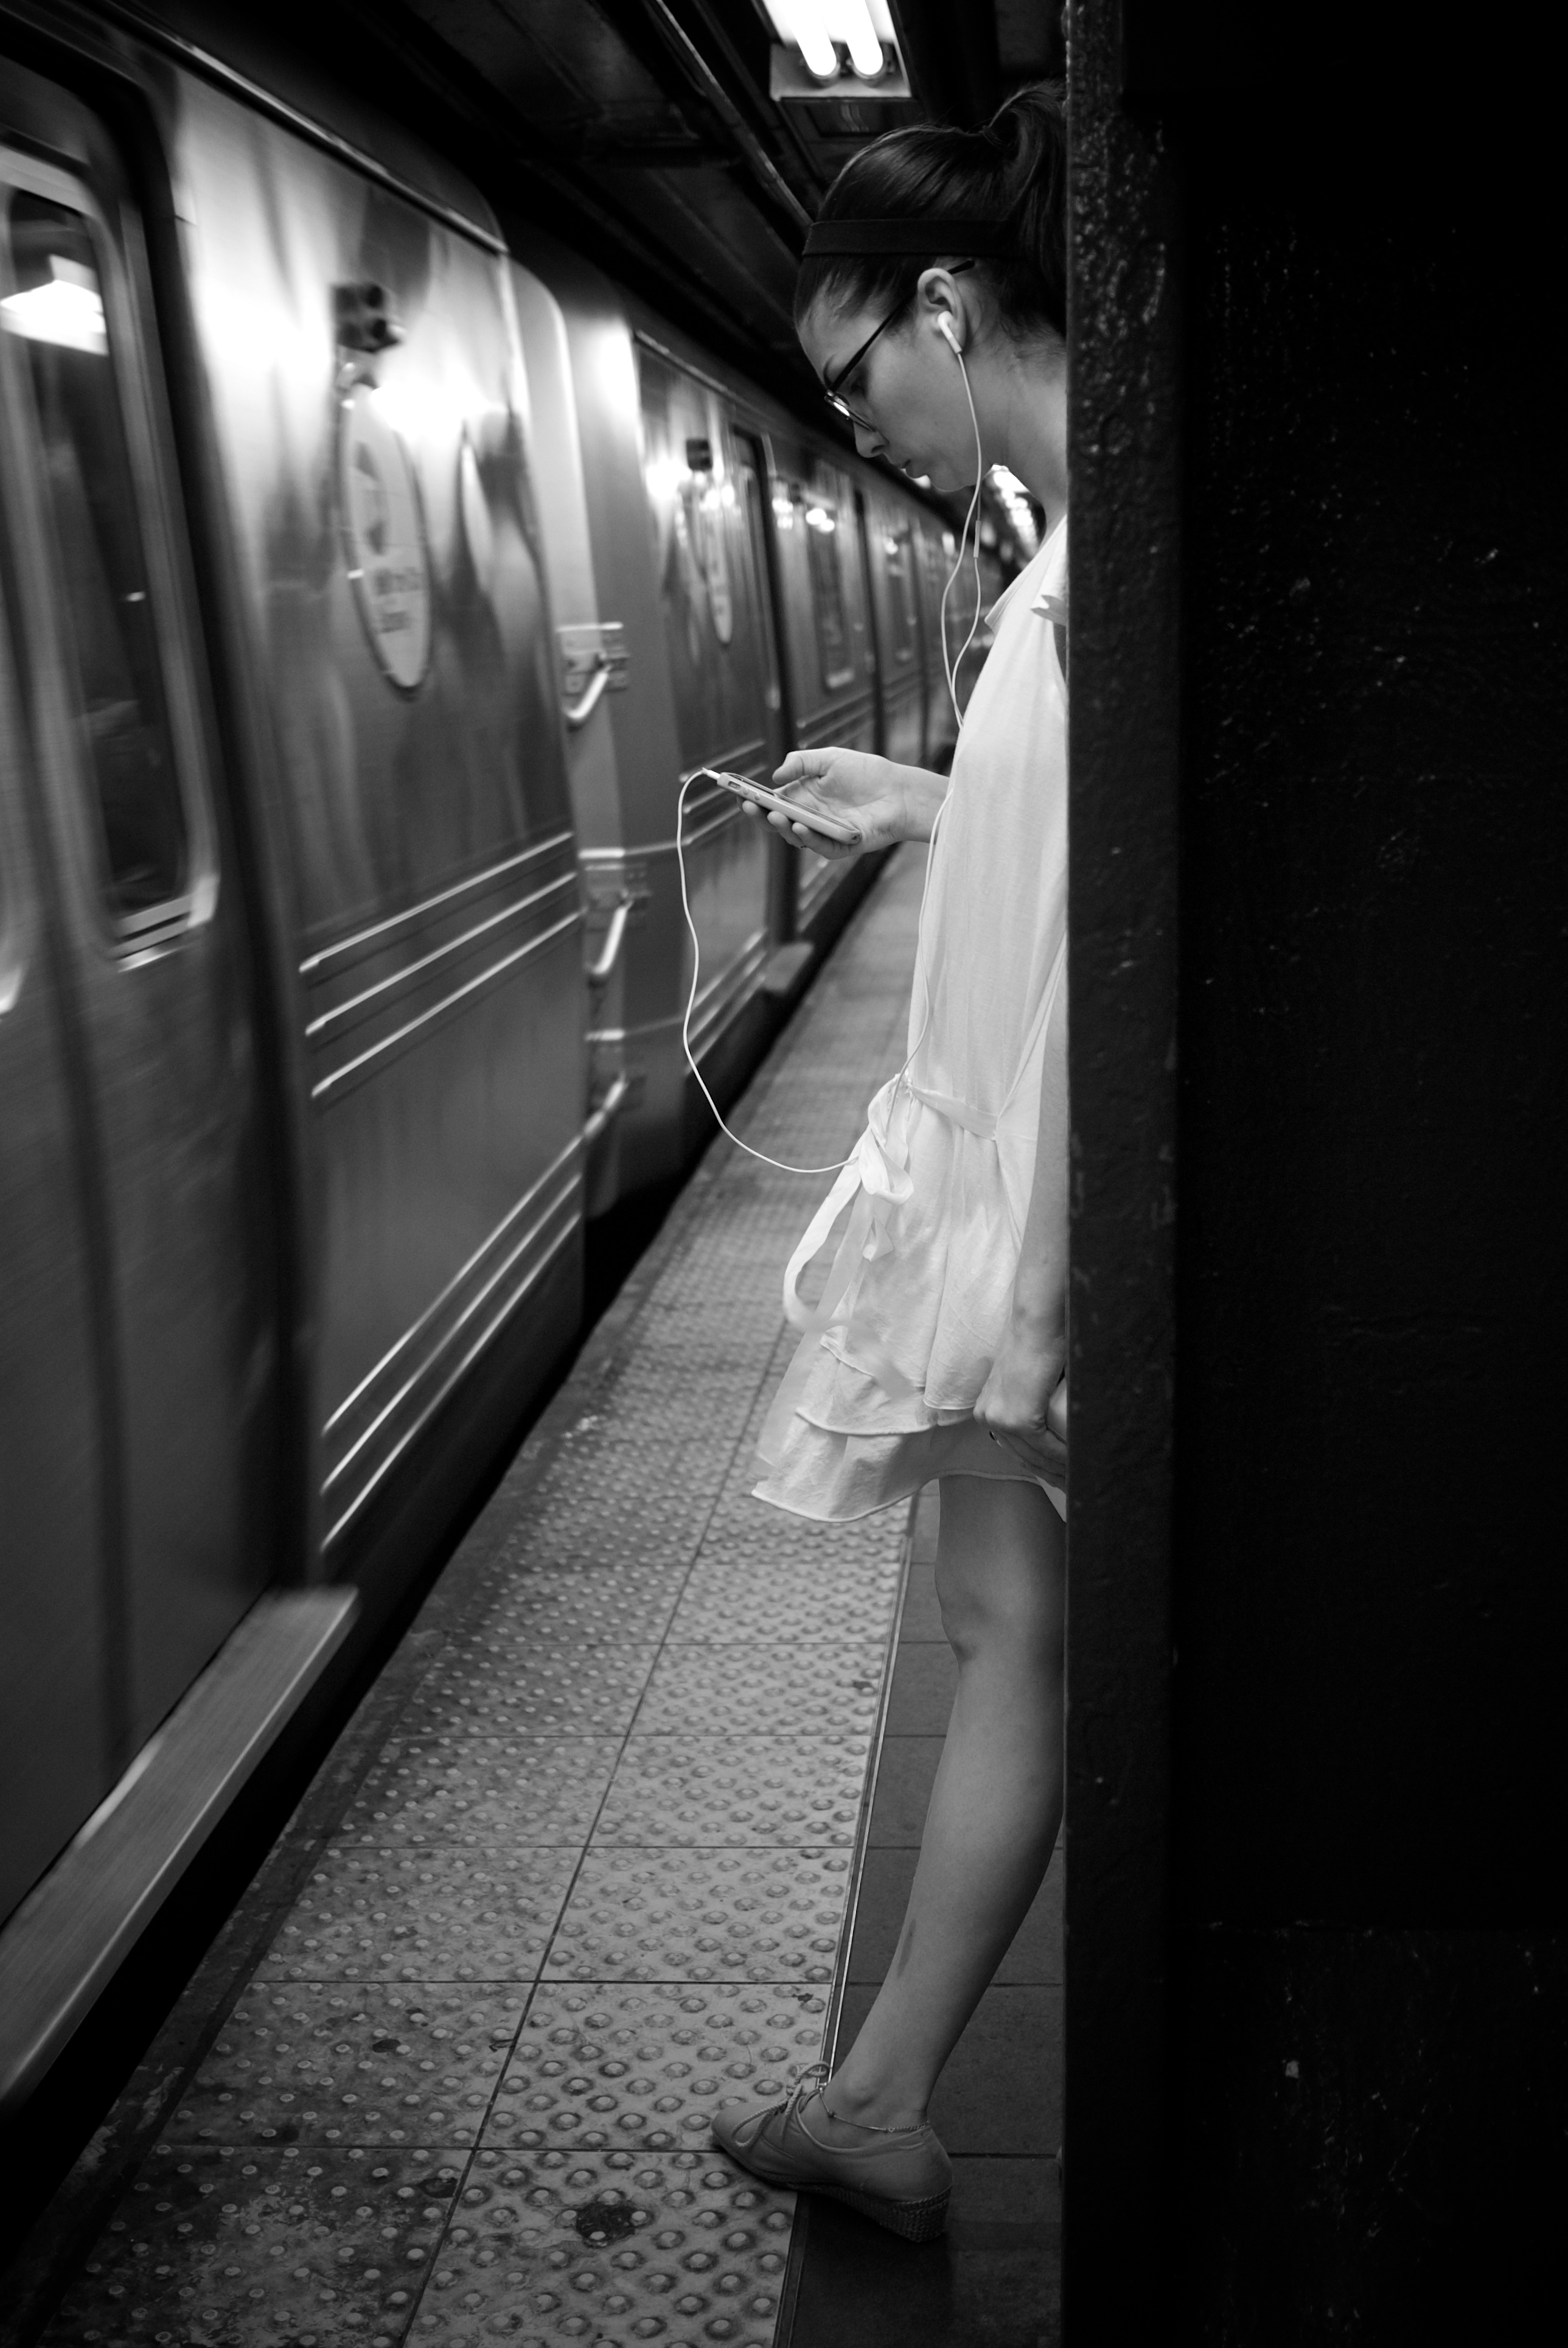
light, black and white, white, street, photography, ebook, training, darkness, black, monochrome, streetphotography, flickr, thomas, video, olympus, photograph, snapshot, omd, fuji, leica, monochrom, leuthard, hcb, thomasleuthard, streettogs, monochrome photography, film noir